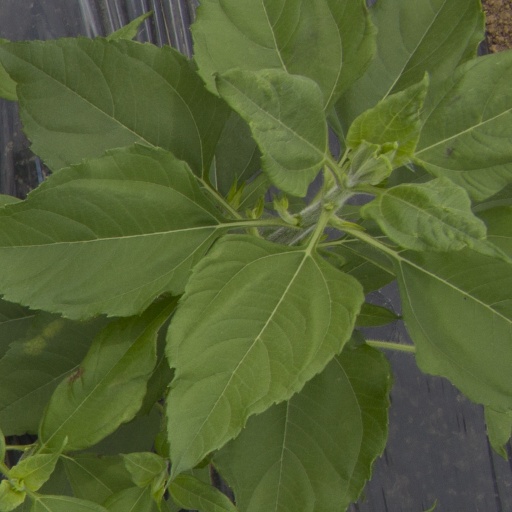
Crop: Jerusalem artichoke